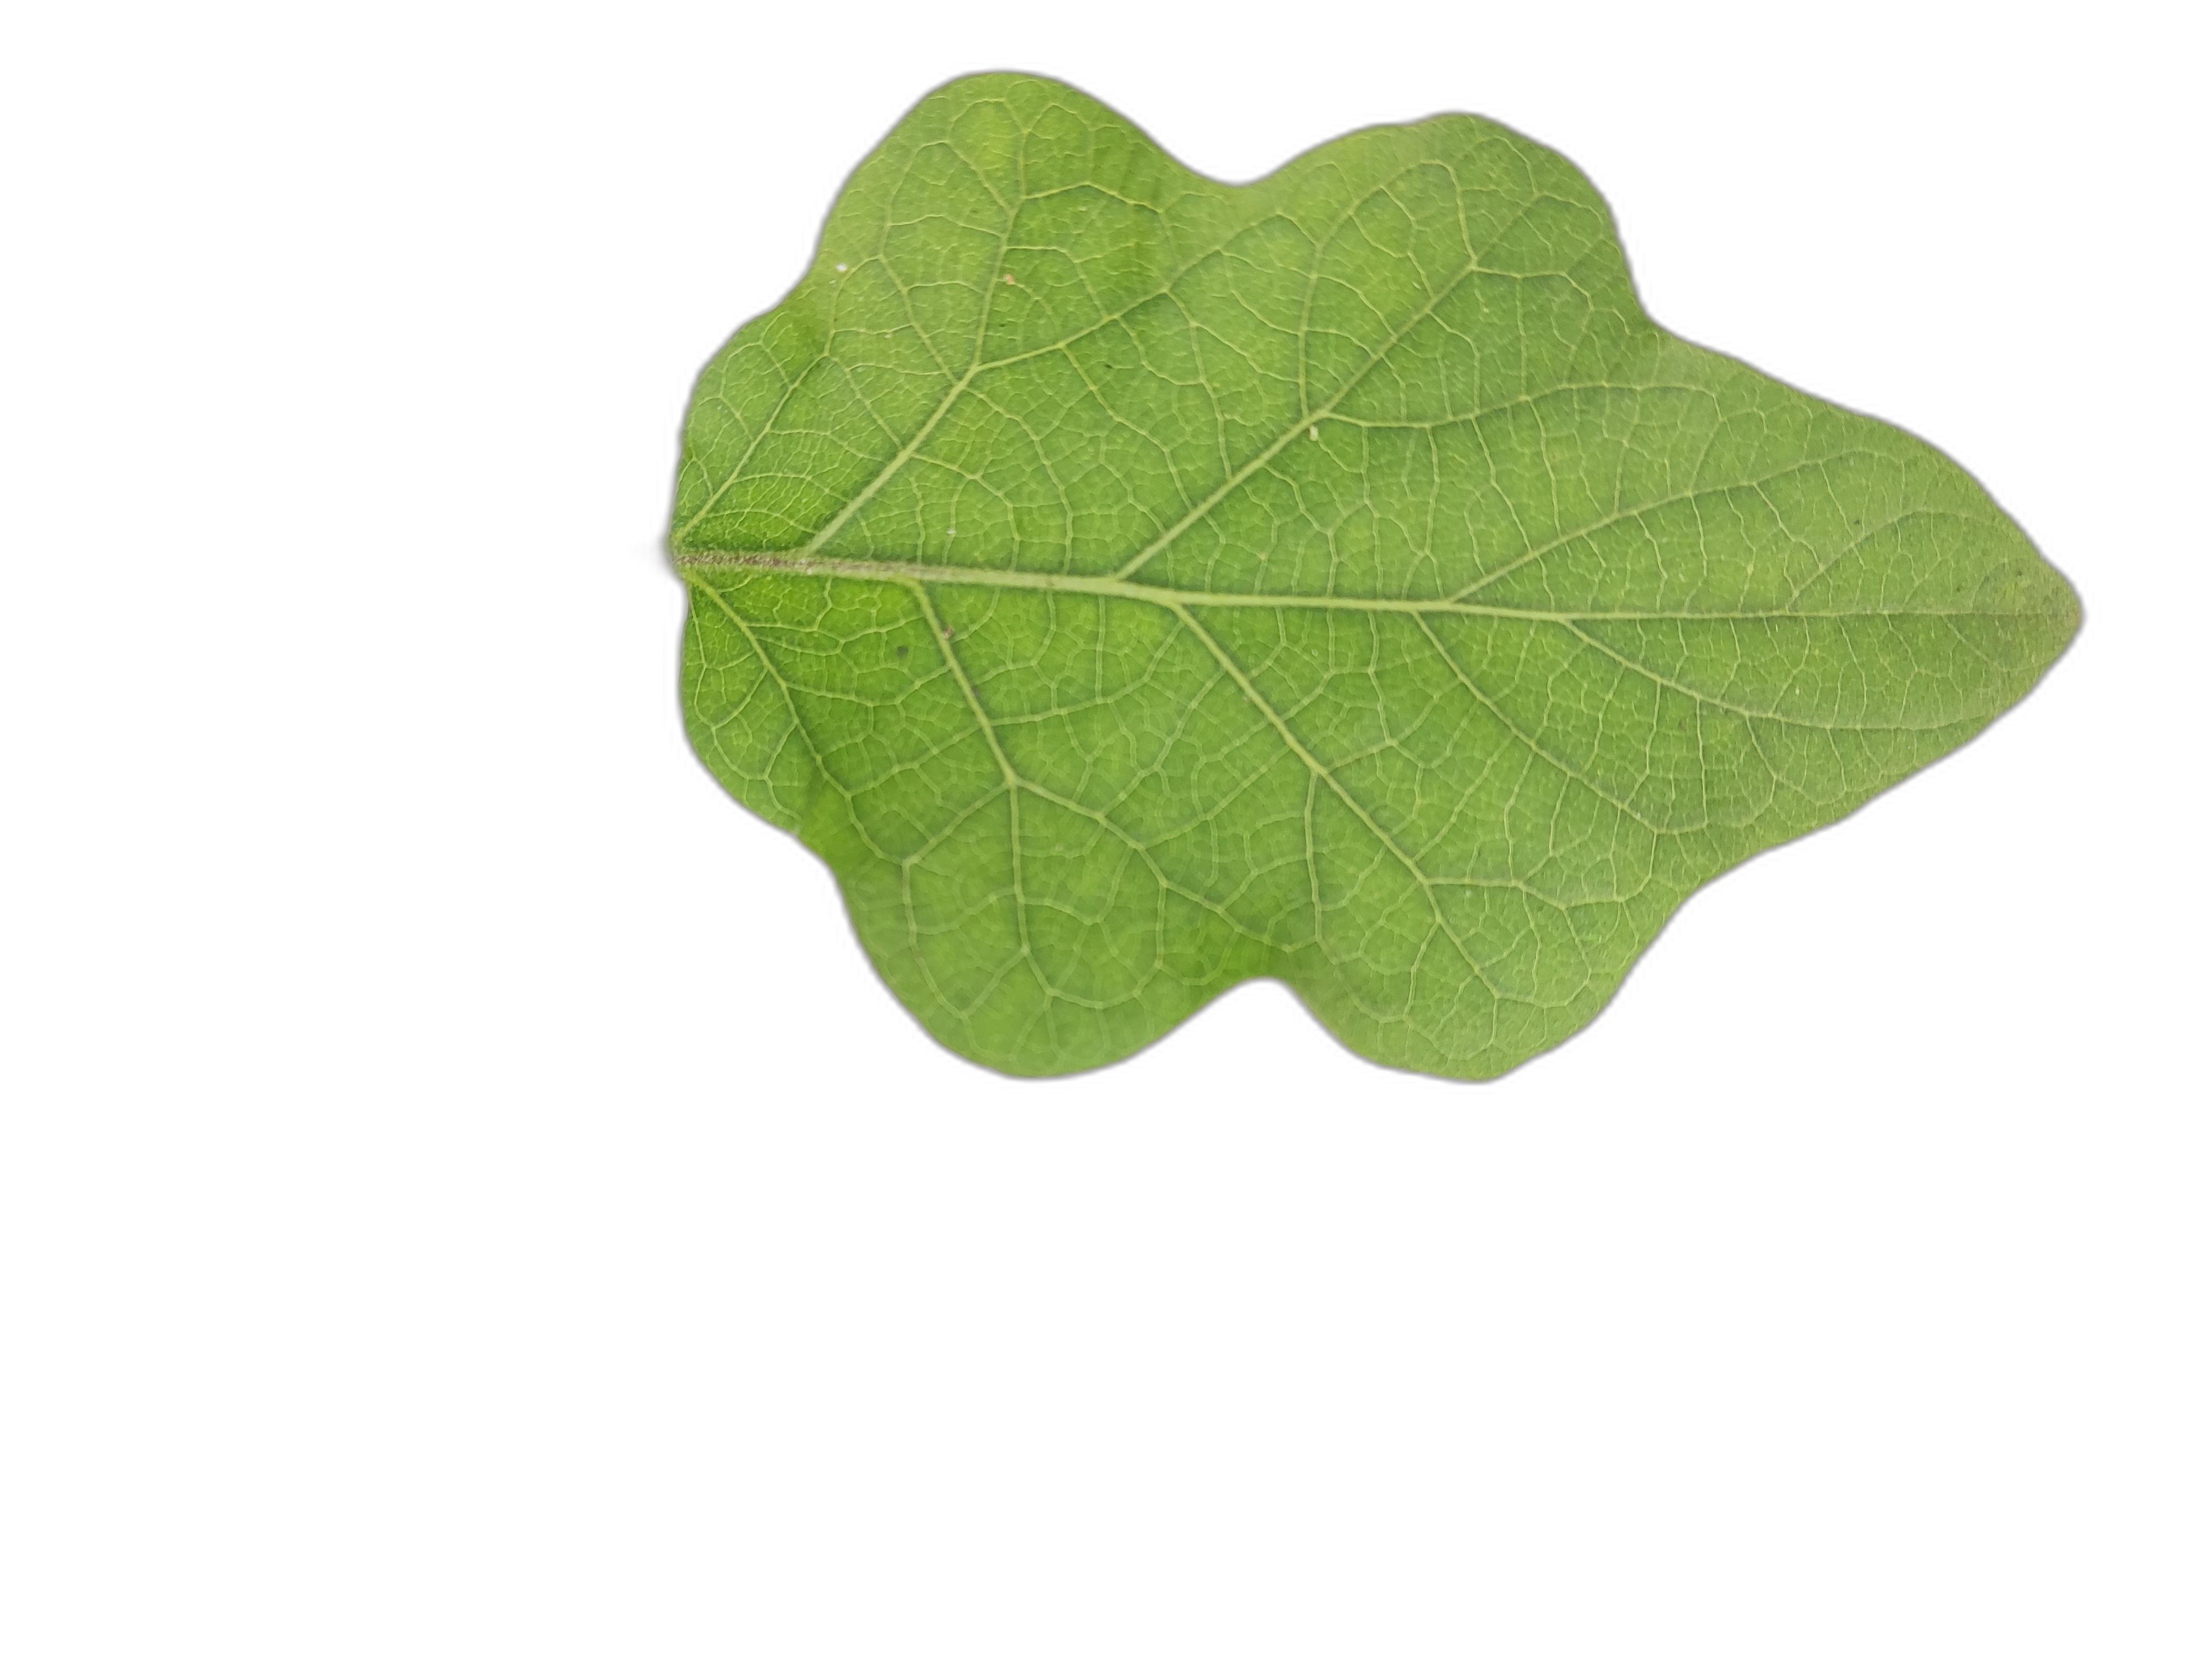
Label: Healthy Leaf